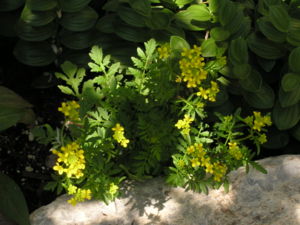
Vejguldkarse
Vejguldkarse, ofte skrevet vej-guldkarse, er en 20-60 cm høj urt, der vokser f.eks. på dyrket jord og i vejkanter.